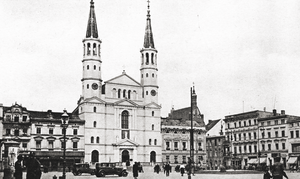
Bydgoszcz / Historie
Den gamle bydel i Bydgoszcz i mellemkrigstiden
Bydgoszcz er en by i det nordlige Polen med 359.428 indbyggere, hovedstad i voivodskabet kujawsko-pomorskie. Bydgoszcz har et areal på 174.57 km² og ligger ved floden Brda.